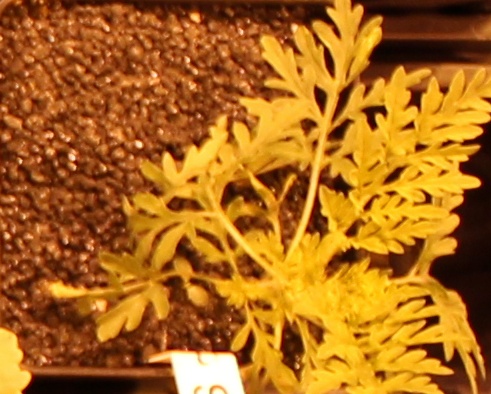
Label: Ragweed